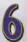
Number: 6